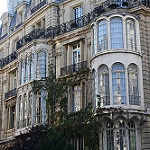
Label: buildings